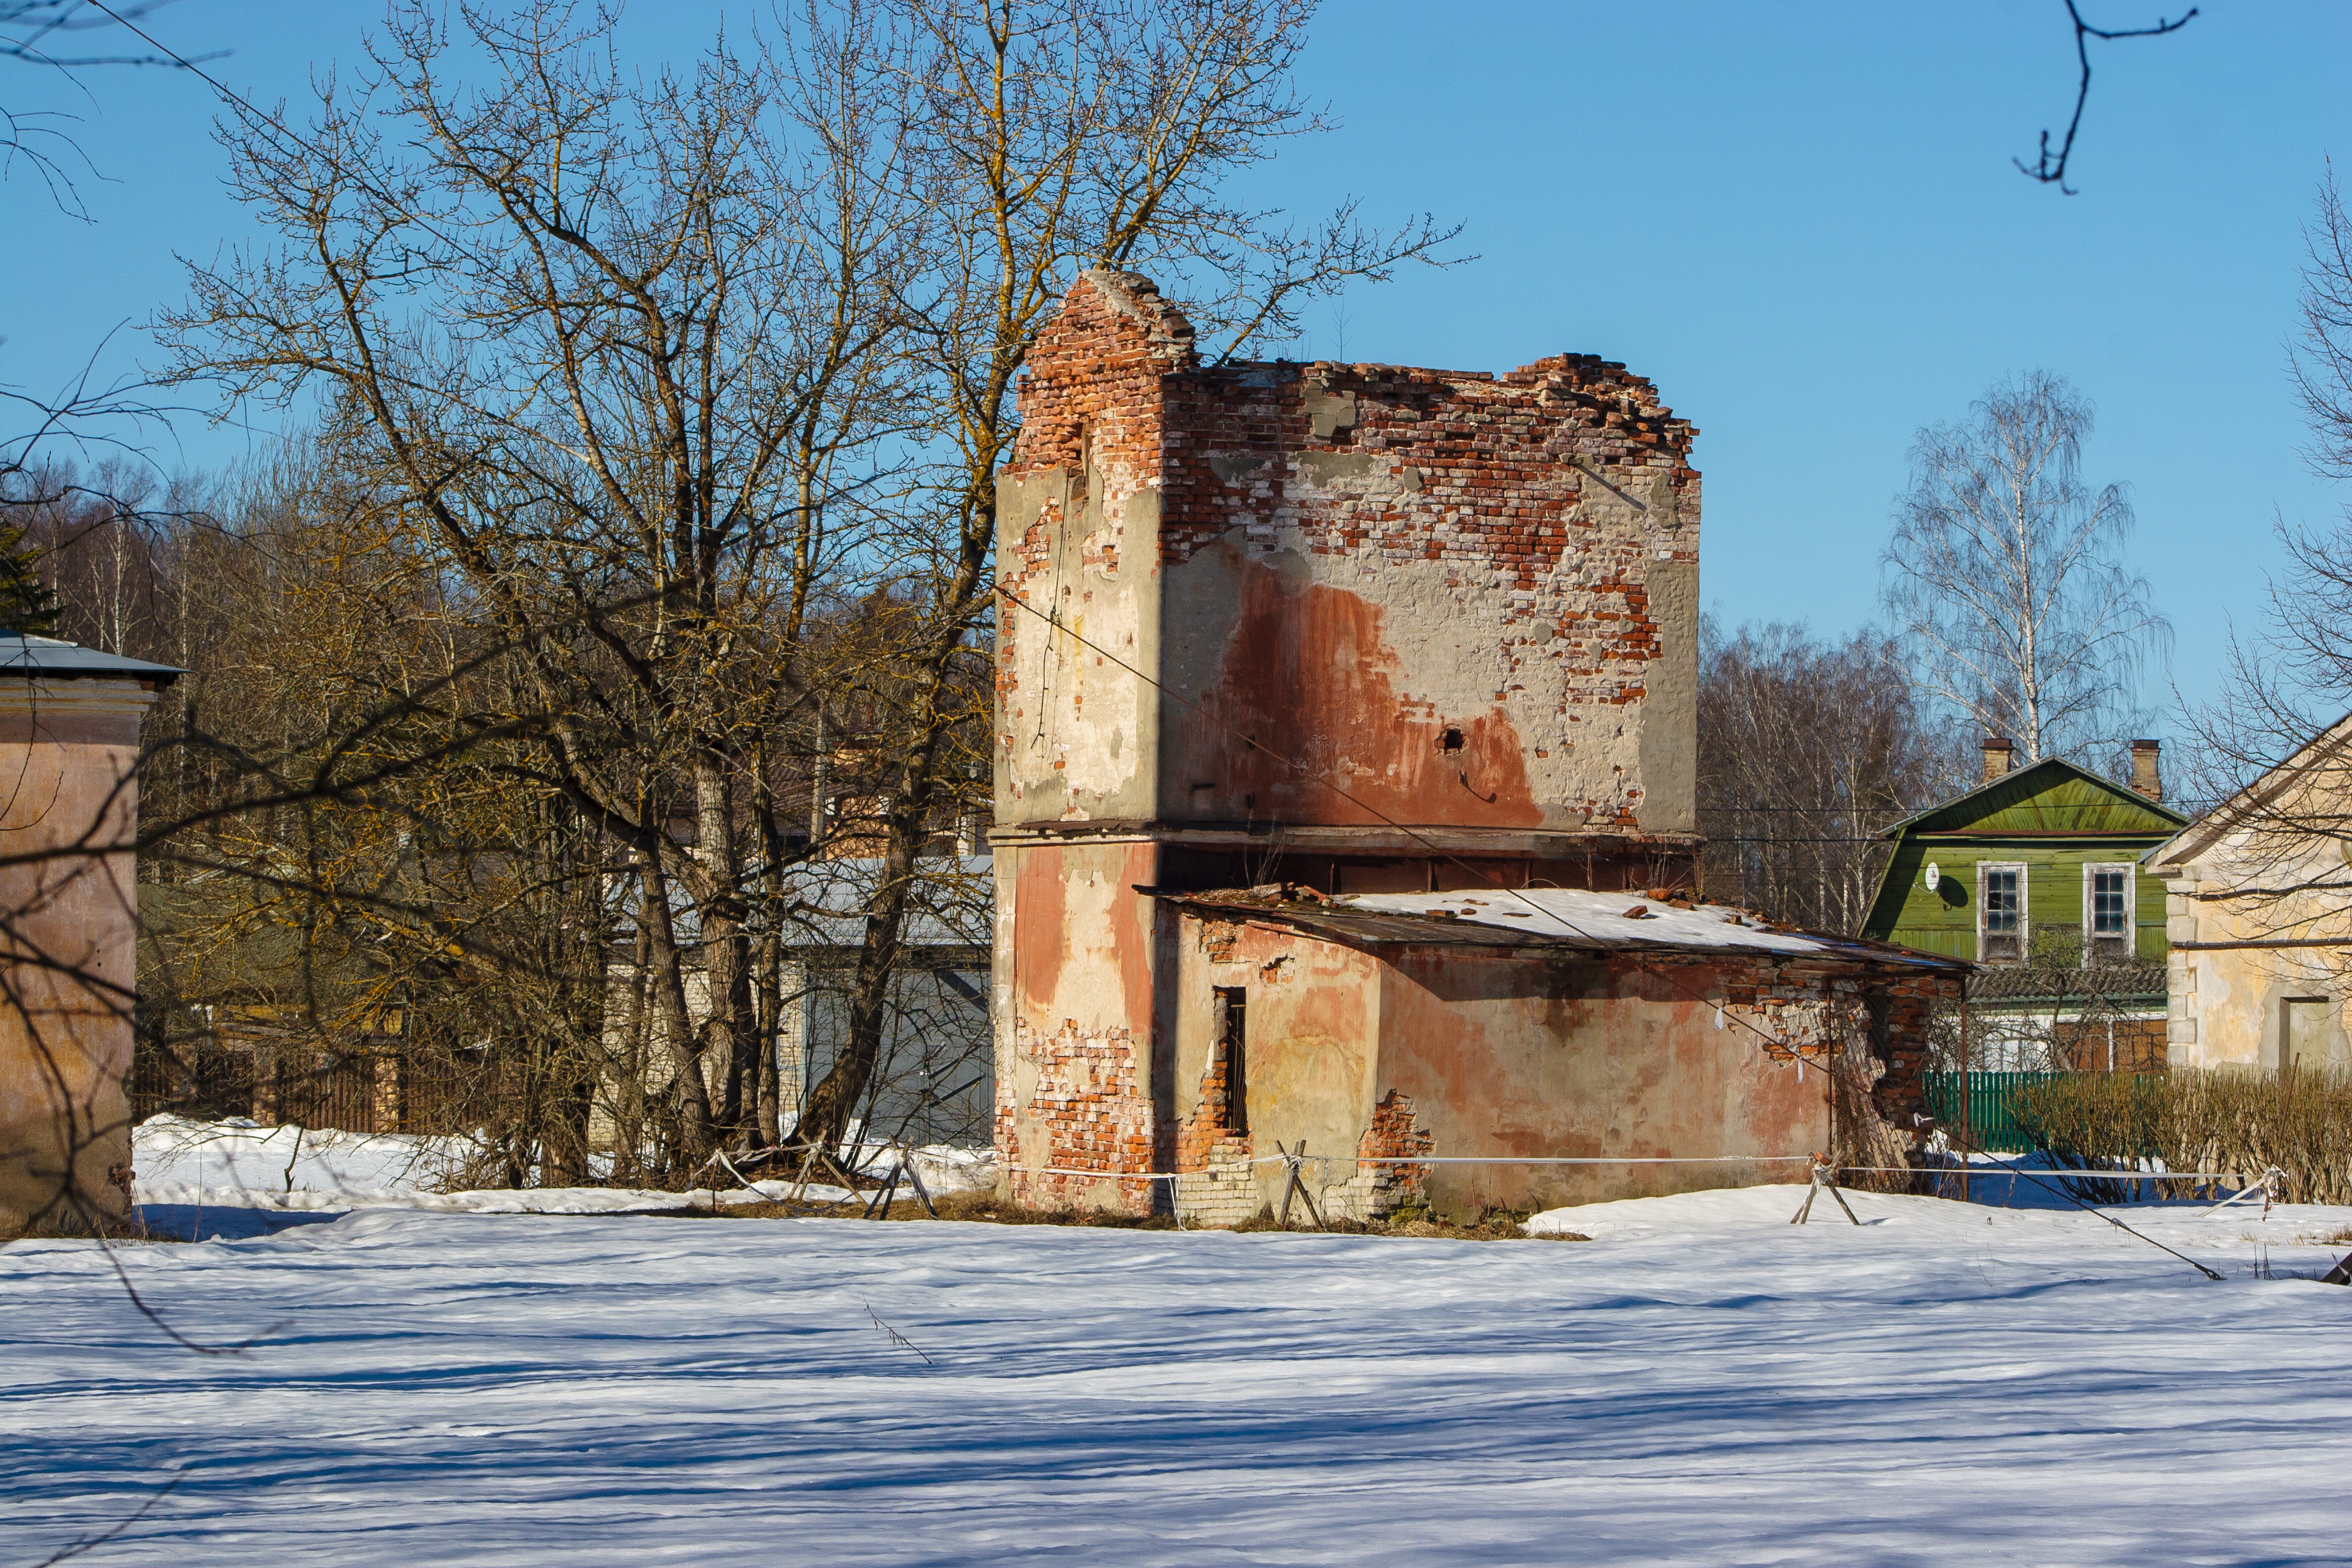
images, sky, window, building, snow, tree, natural landscape, plant, landscape, freezing, winter, twig, roof, house, city, paint, facade, brick, frost, art, village, tower, wood